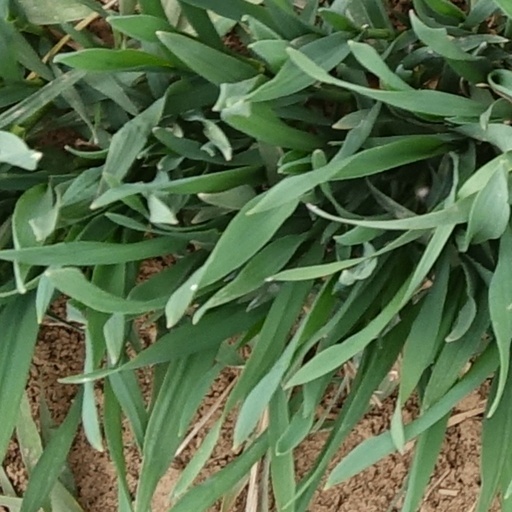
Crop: wheat